Mollie Pathman

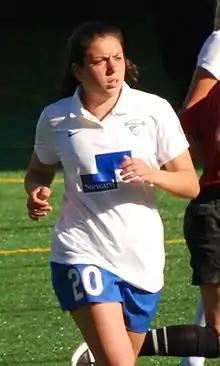
Pathman in 2014

Mollie Elizabeth Pathman (born July 1, 1992) is a retired American soccer forward and midfielder who played for Boston Breakers in the National Women's Soccer League.